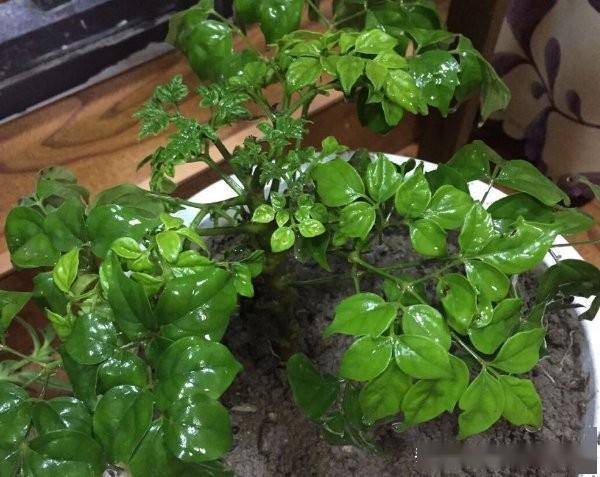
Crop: unknown
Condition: bean